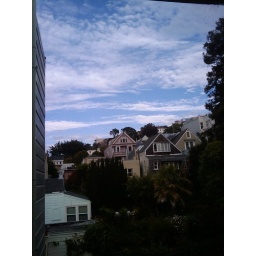
The view out my kitchen window in the evening. The clouds don't usually look like that in San Francisco.